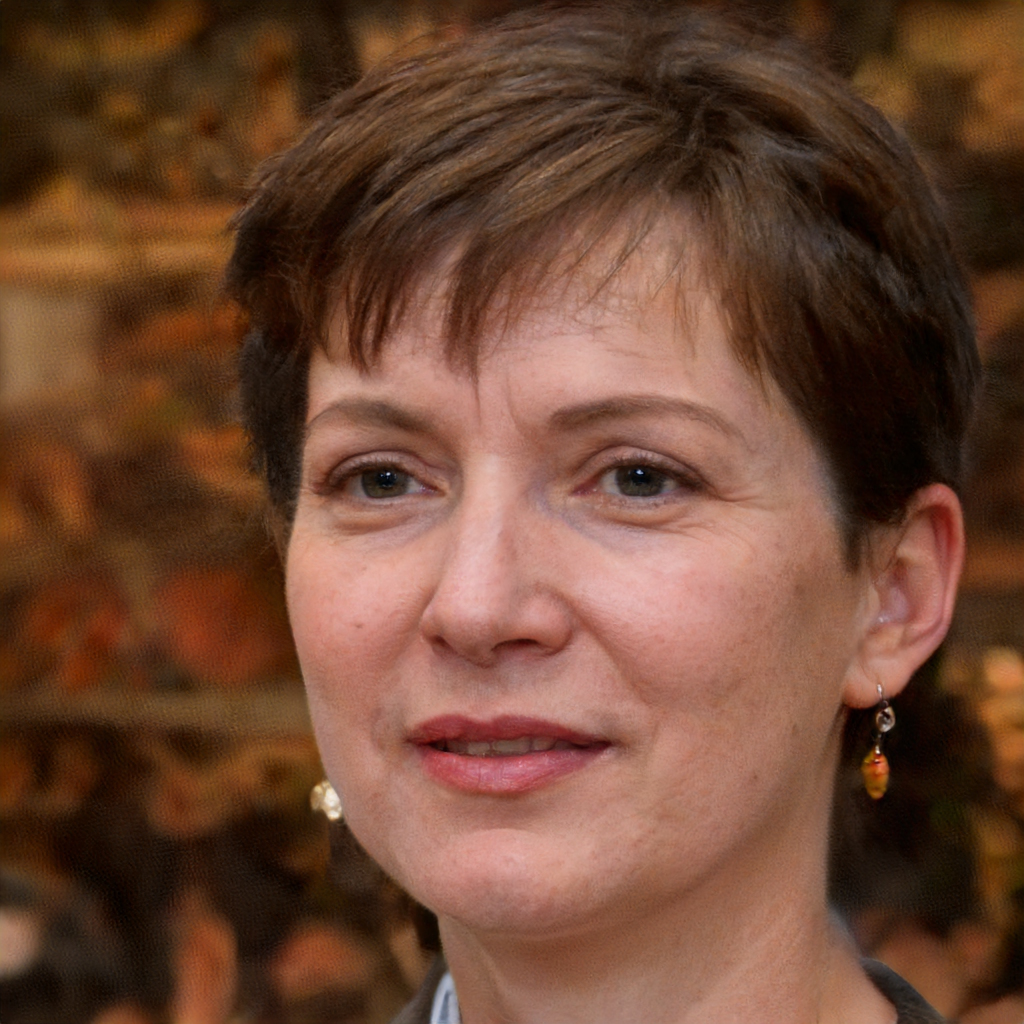
Label: Colored